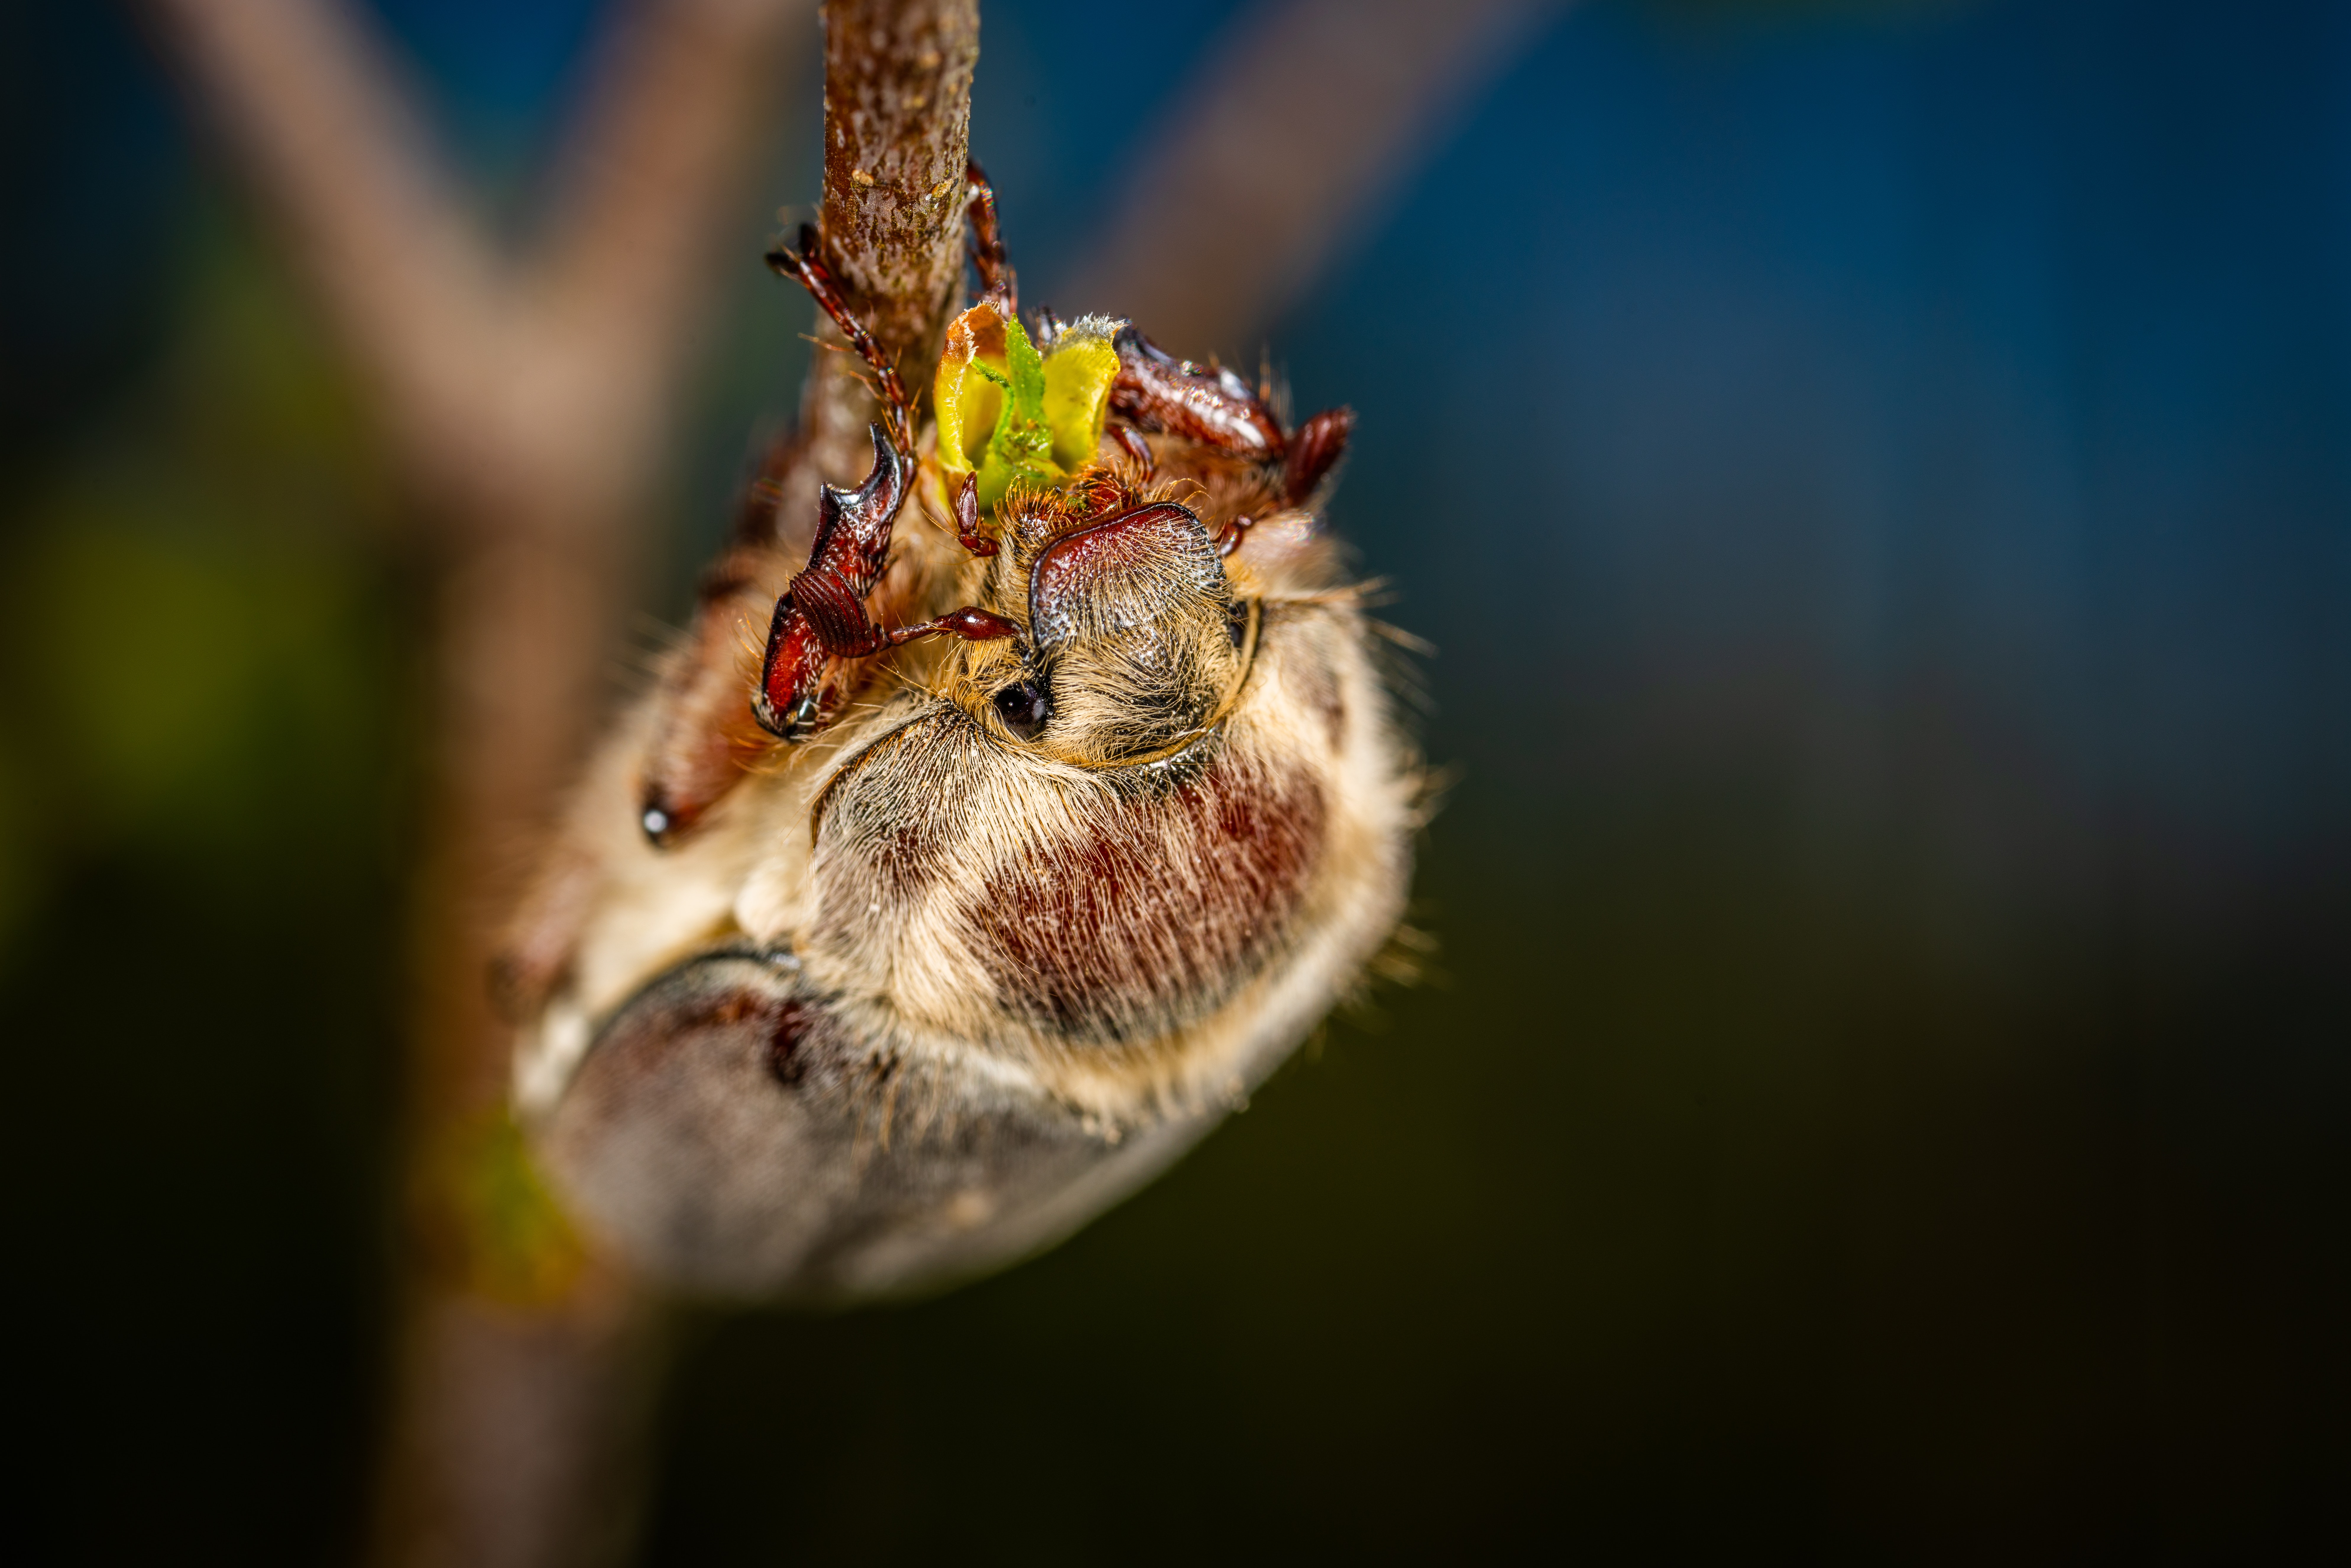
macro photography, close up, eye, organism, insect, wildlife, plant, adaptation, photography, bug, pest